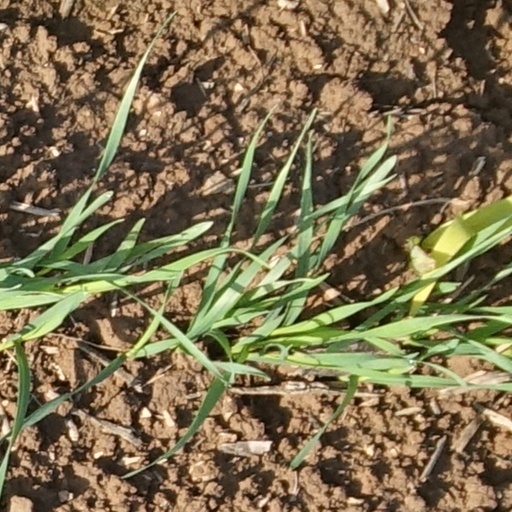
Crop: wheat